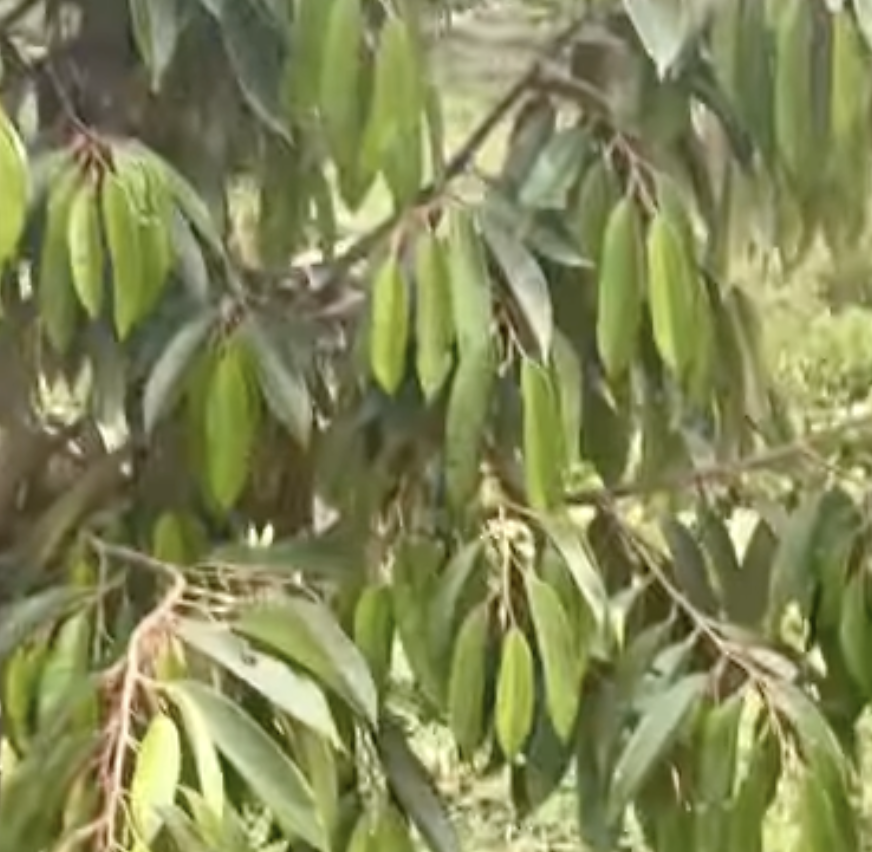
Label: yellow_leaf